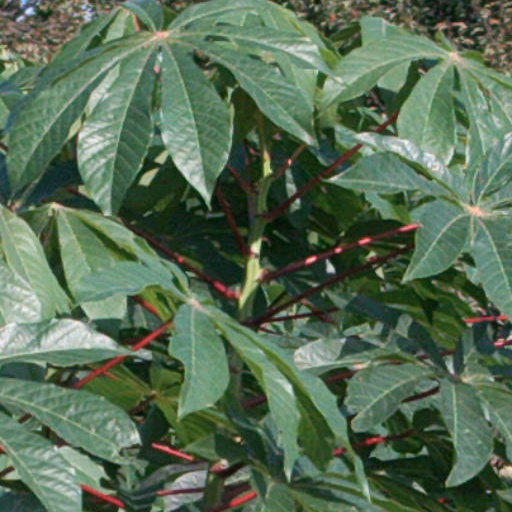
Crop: cassava